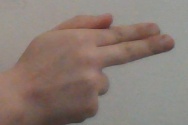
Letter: ghain